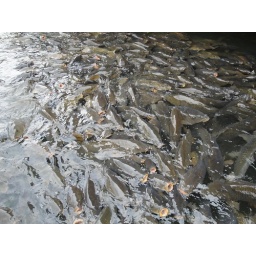
smith mountain lake in virginia